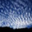
Label: cloud